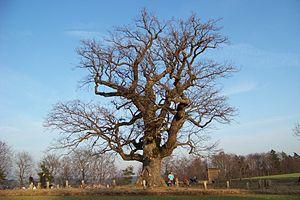
Chêne noir est un nom vernaculaire ambigu désignant en français correspond à plusieurs taxons botaniques distincts de la famille Fagaceae et du genre Quercus.